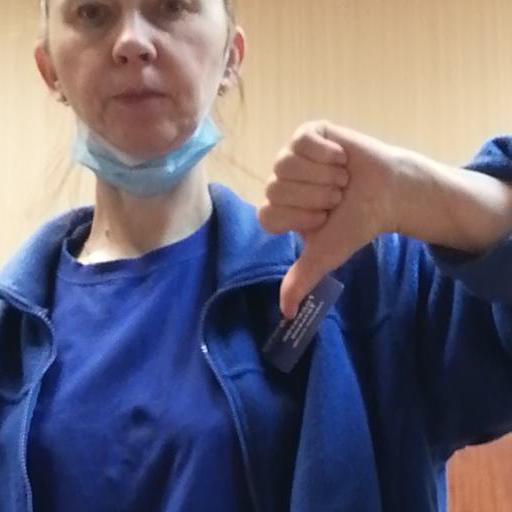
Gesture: dislike